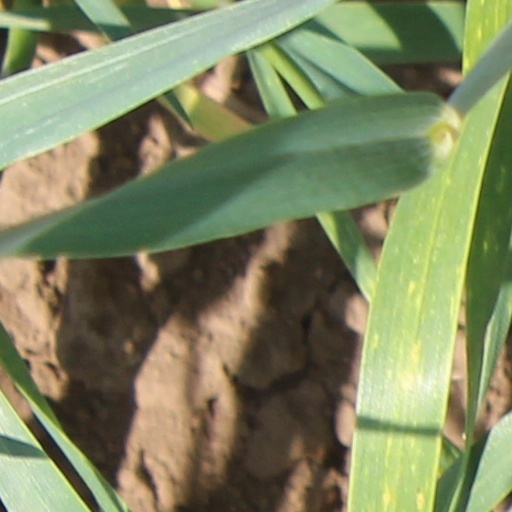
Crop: wheat